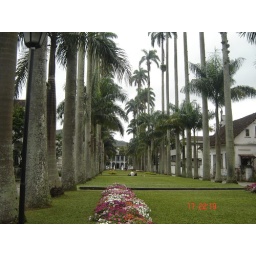
The Palm tree street in Joinville